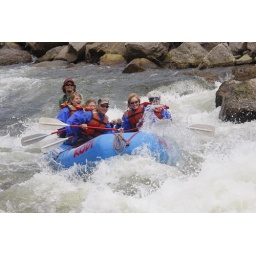
On our last full day in Colarado we went white water rafting. Yes, the water was cold!